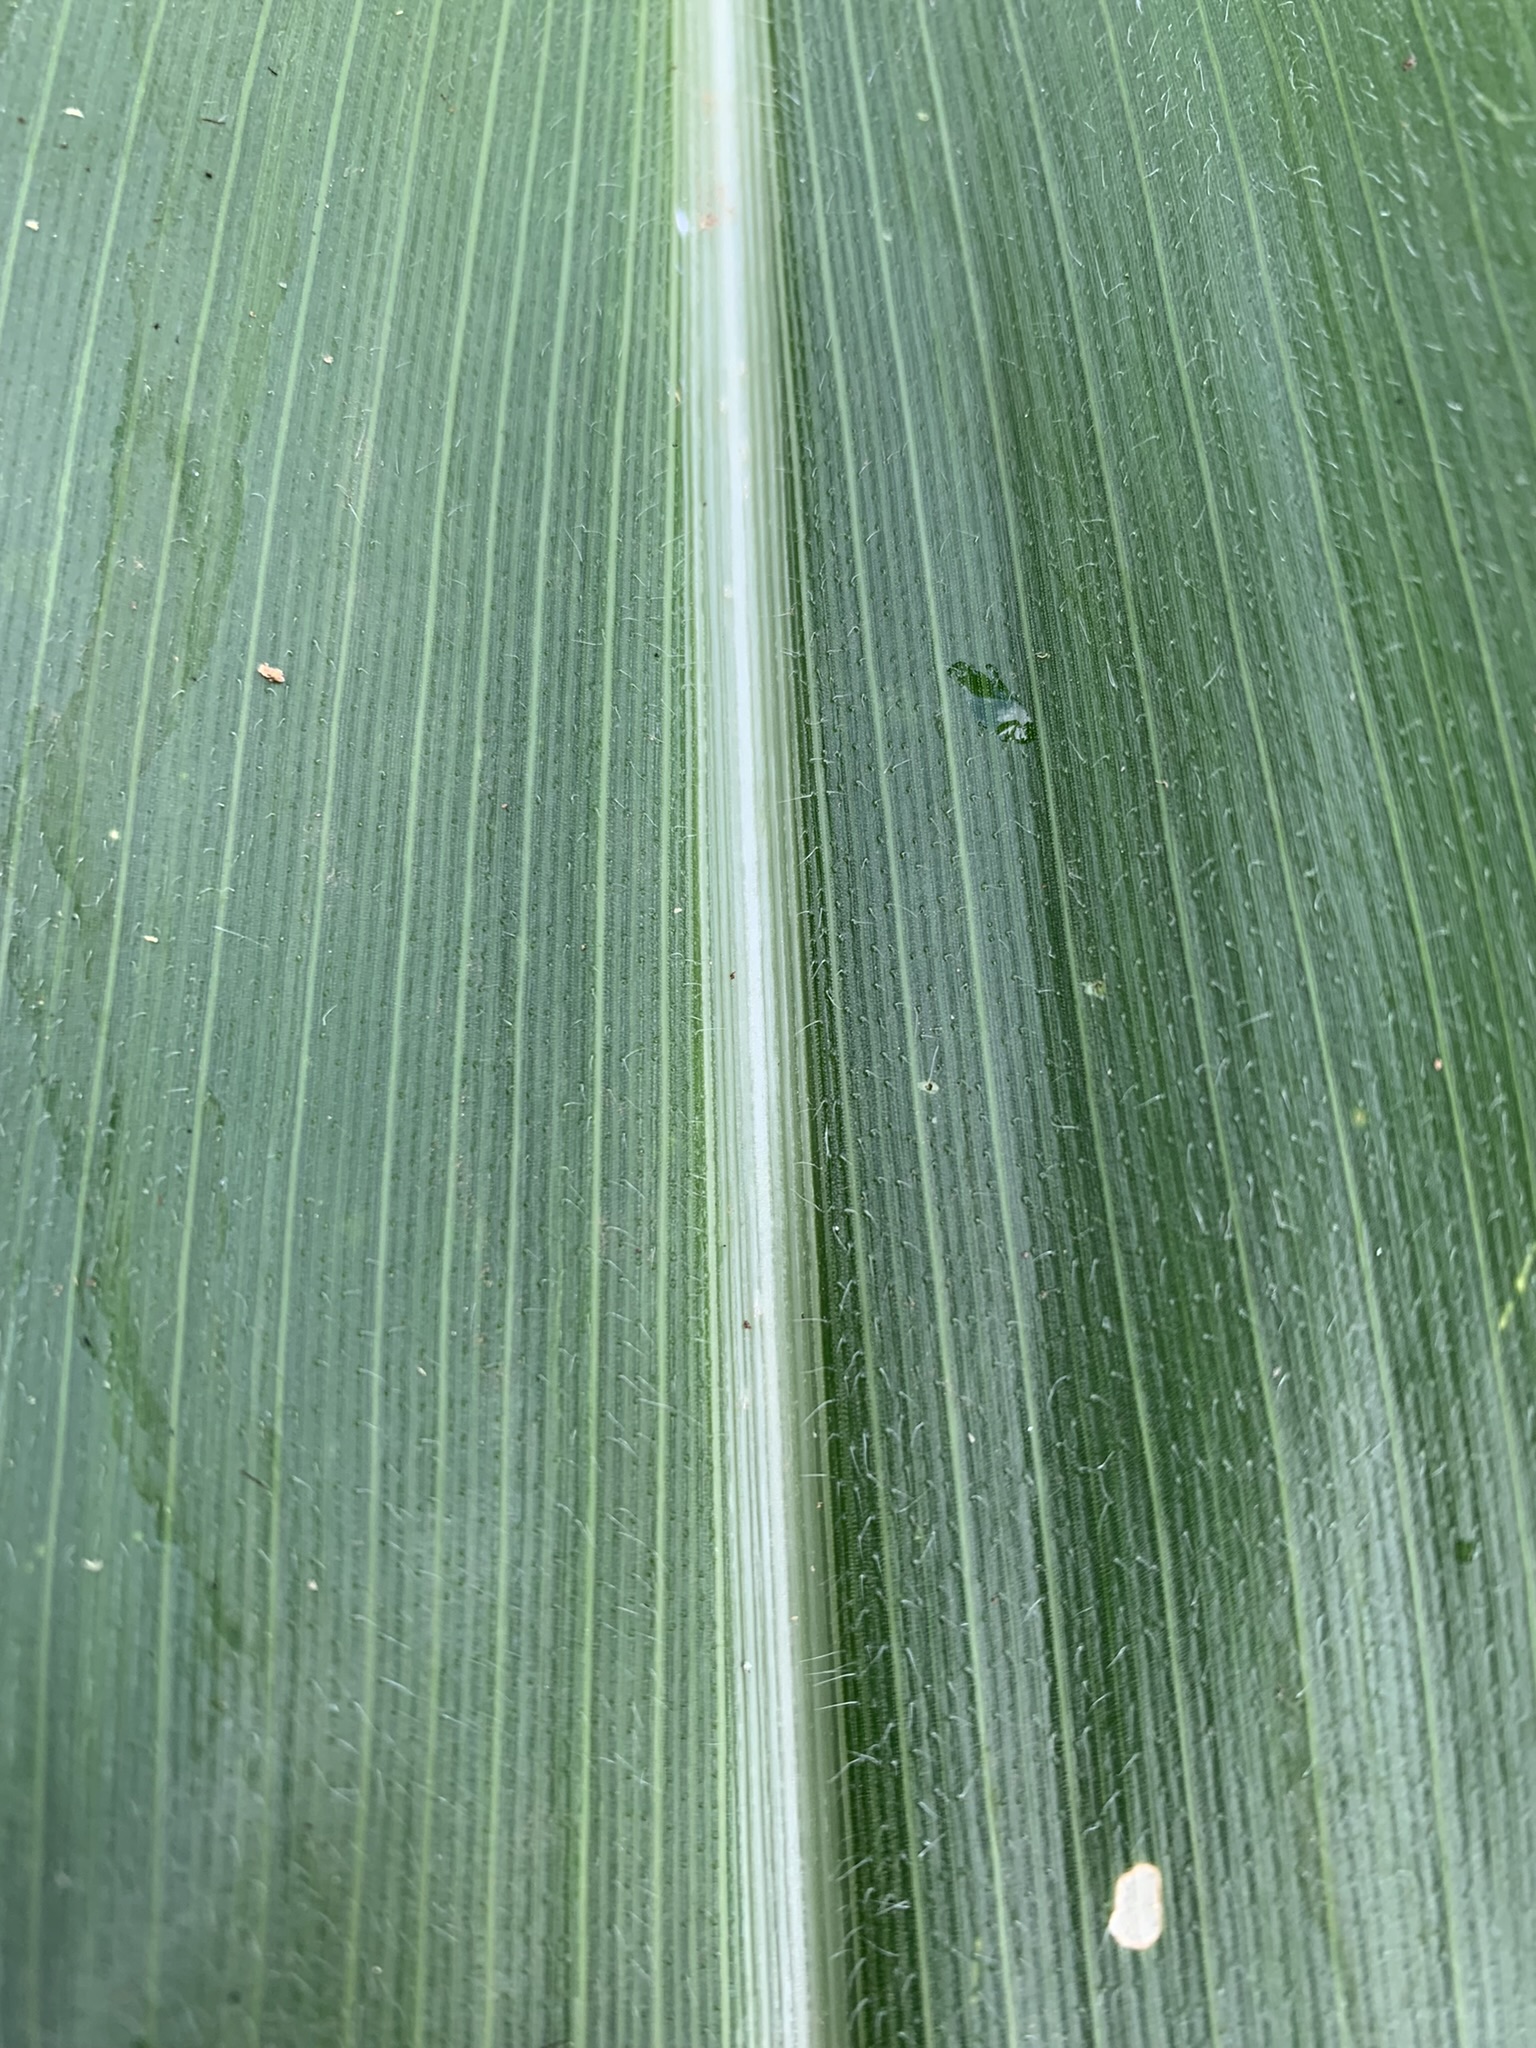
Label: Healthy